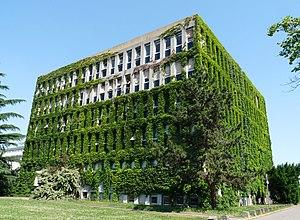
Institut_de_biologie_moléculaire_et_cellulaire de Strasbourg
Jules Hoffmann, né le 2 août 1941 à Echternach au Grand-Duché de Luxembourg, est un biologiste français d'origine luxembourgeoise. Il est membre de l'Académie des sciences depuis 1992, et en fut le président en 2007-2008, et de l'Académie française depuis 2012. Il reçoit conjointement, avec Bruce Beutler et Ralph Steinman, le prix Nobel de physiologie ou médecine en 2011. Depuis 2012, il est titulaire de chaire de Biologie intégrative à l'Institut d'études avancées de l'université de Strasbourg.
Le Campus central de Strasbourg, est le principal campus de l'université de Strasbourg, il accueille le siège de l'université et regroupe de nombreuses composantes de l'université strasbourgeoise, ainsi qu'une grande partie de ses unités de recherches. Plusieurs grandes écoles, indépendantes de l'université y sont aussi présentes, ainsi que plusieurs restaurants universitaires et cités universitaires.
L’université de Strasbourg est une université française située à Strasbourg en Alsace. Son origine remonte à la création du Gymnase Jean-Sturm en 1538. Le Gymnase fut promu au rang d’Académie en 1566, sous l’empereur Maximilien II, puis devint université en 1621, sous l'empereur Ferdinand II. L'université passa sous le contrôle du Royaume de France en 1681 en même temps que la ville de Strasbourg. Le reste de son histoire est marquée par la Révolution française, l'annexion de l'Alsace-Lorraine par l'Empire allemand puis le retour à la France. Durant la Seconde Guerre mondiale elle dut se replier sur Clermont-Ferrand, et des étudiants et professeurs qui rejoignirent la Résistance ainsi que des étudiants Juifs et étrangers furent arrêtés et déportés. C'est pour ces raisons que l'université est la seule université française à s'être vue décerner la Médaille de la Résistance. Au lendemain de la guerre elle revint à Strasbourg puis fut scindée, en 1971, en trois universités spécialisées après les événements de Mai 68. L'université est officiellement réunifiée le 1ᵉʳ janvier 2009.